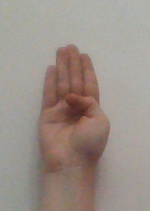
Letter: kaaf